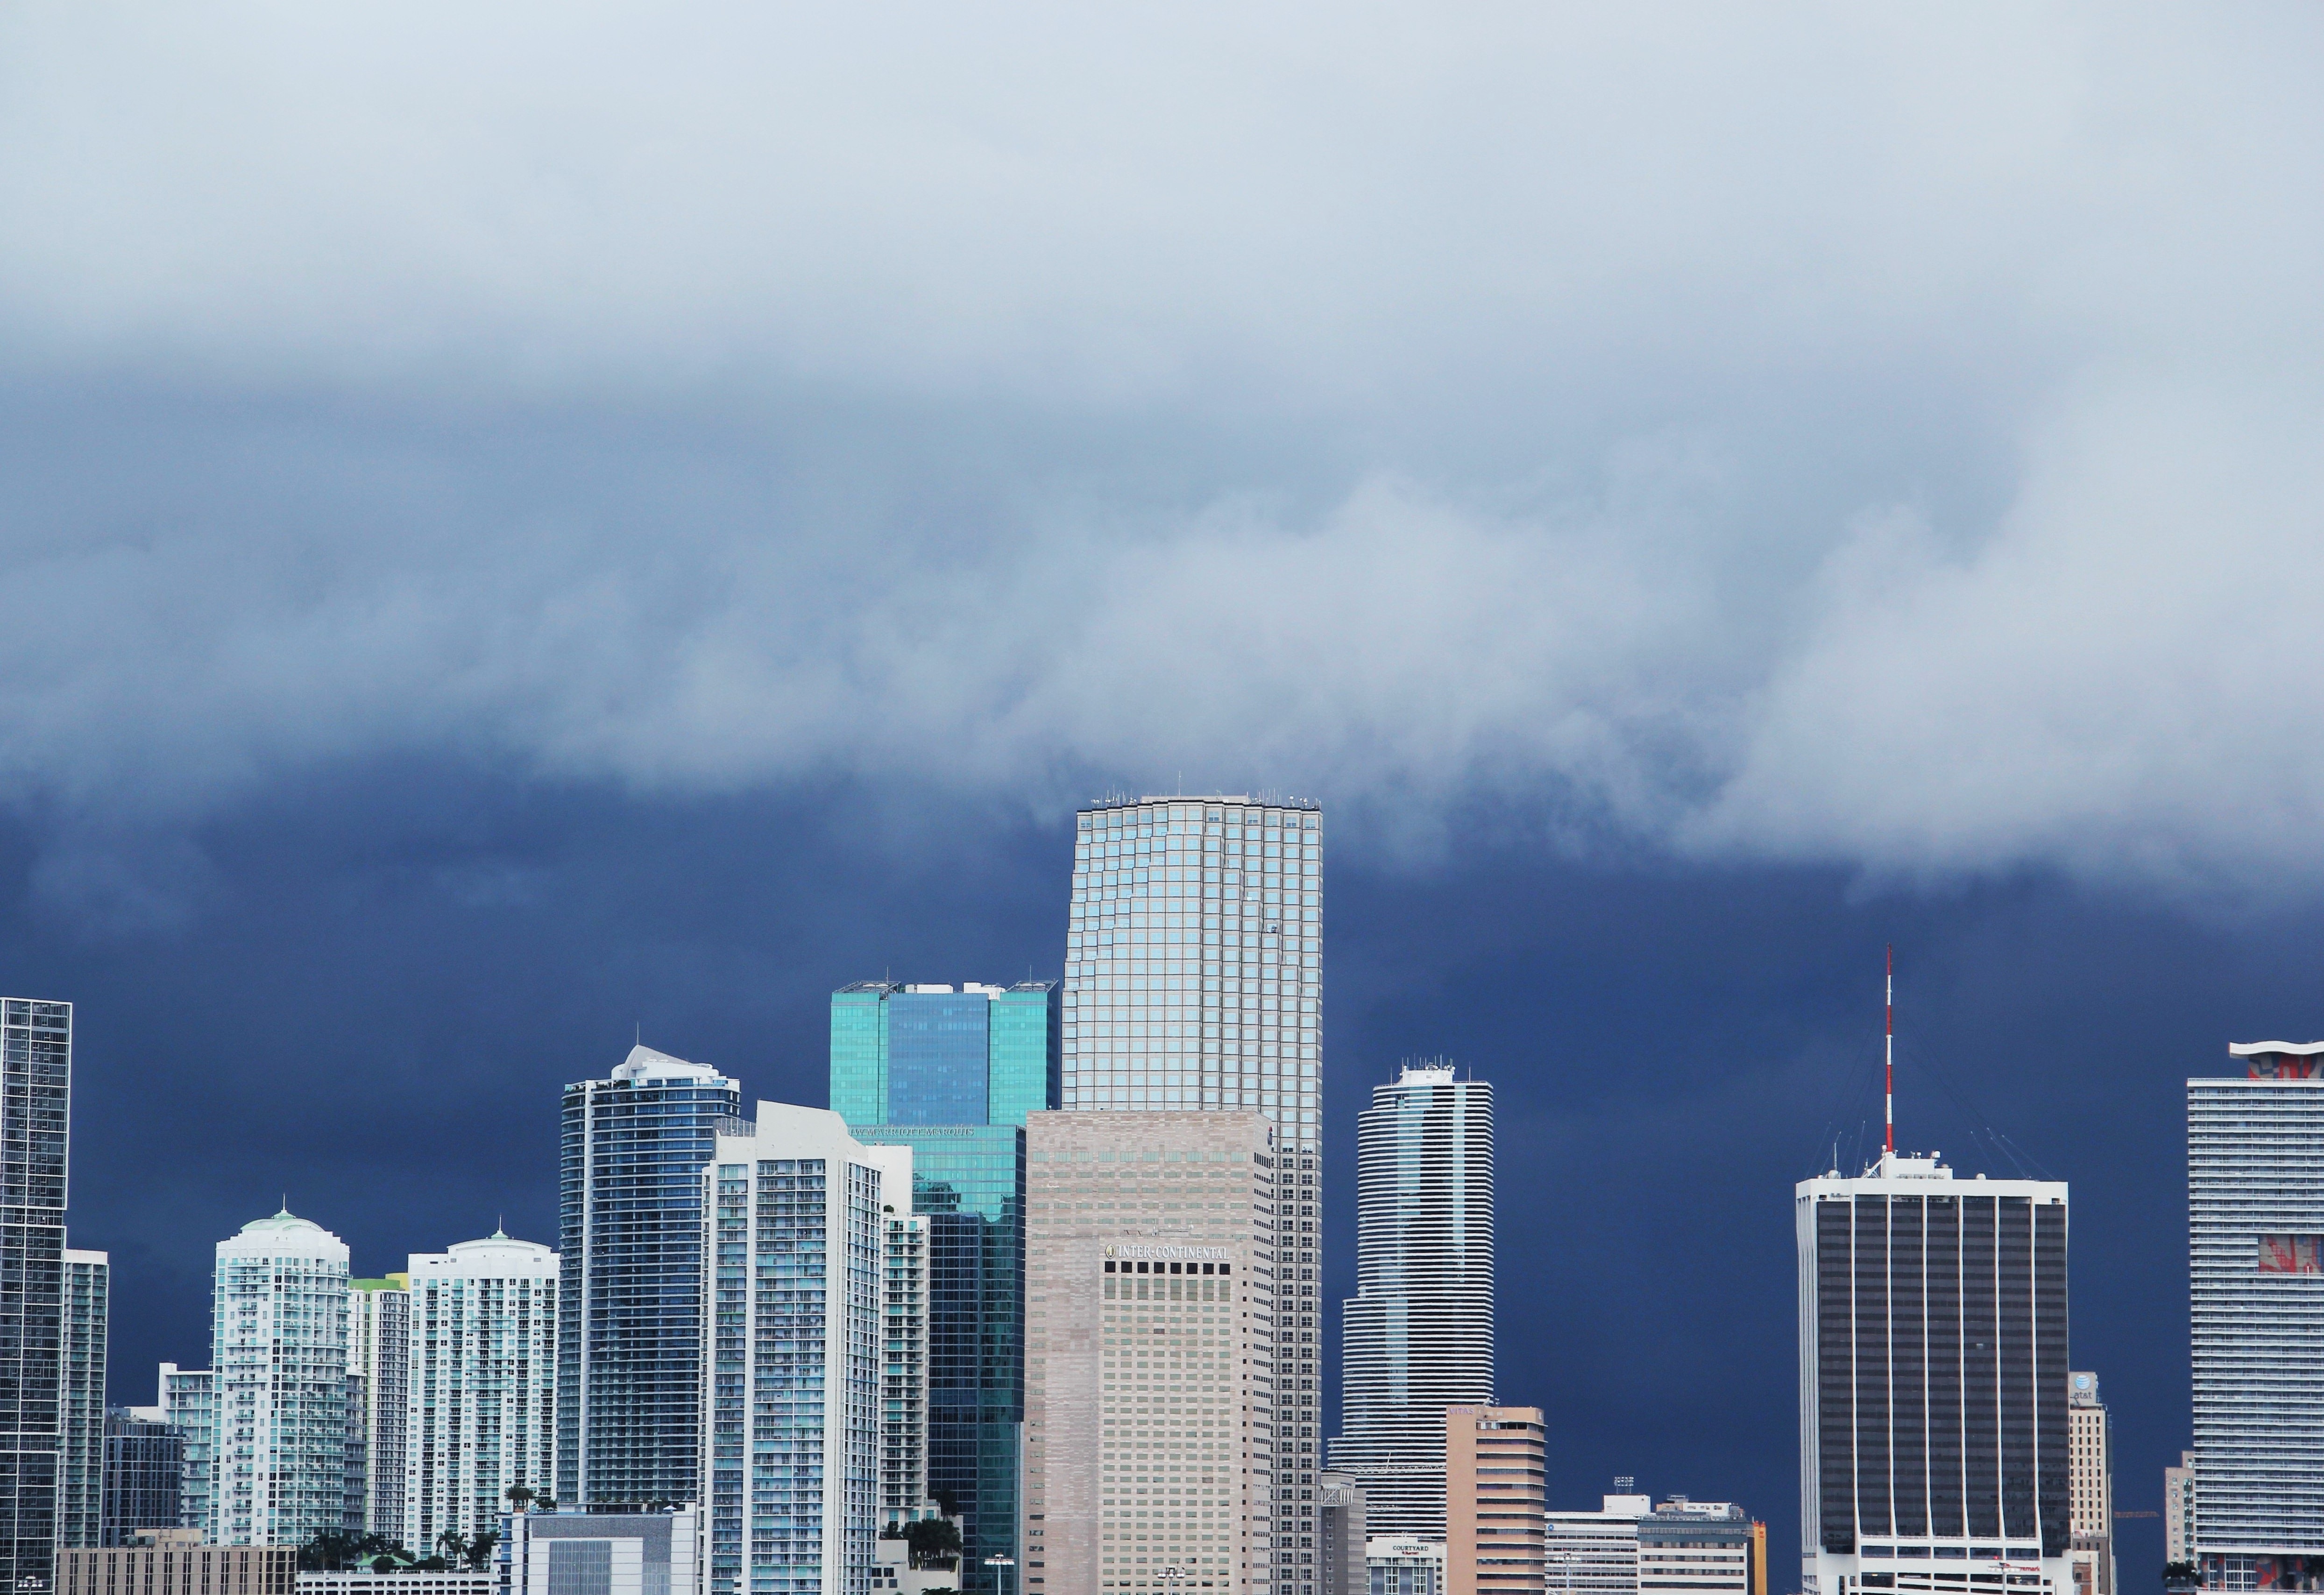
nature, horizon, cloud, sky, skyline, cloudy, city, skyscraper, cityscape, downtown, tower, weather, storm, haze, blue, tower block, cloud cover, clouds, thunderstorm, metropolis, dark clouds, gewitterstimmung, rain clouds, storm clouds, cloud front, anrollendes storm, most sky, threatening thunderstorm, miami skyline, urban area, residential area, geographical feature, atmospheric phenomenon, human settlement, atmosphere of earth, metropolitan area